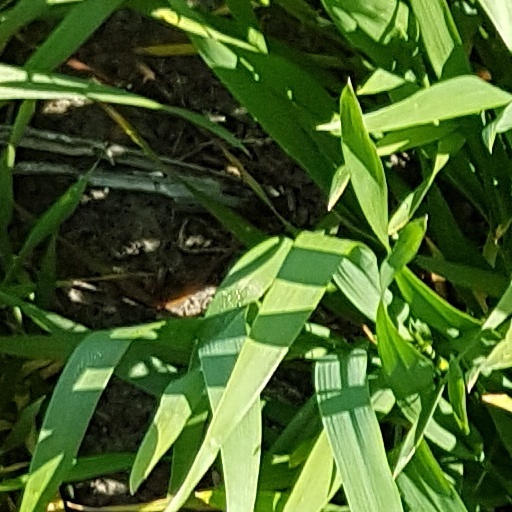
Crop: wheat